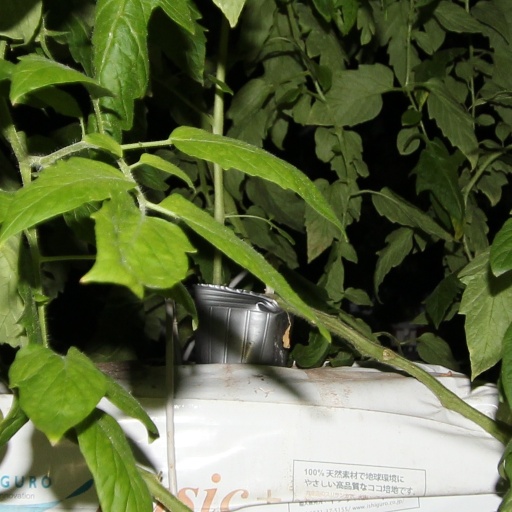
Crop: tomato